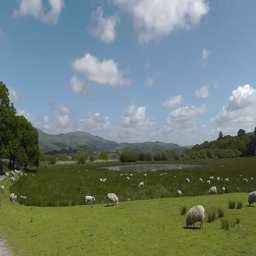
sheep grazing in landscape with hills in the background